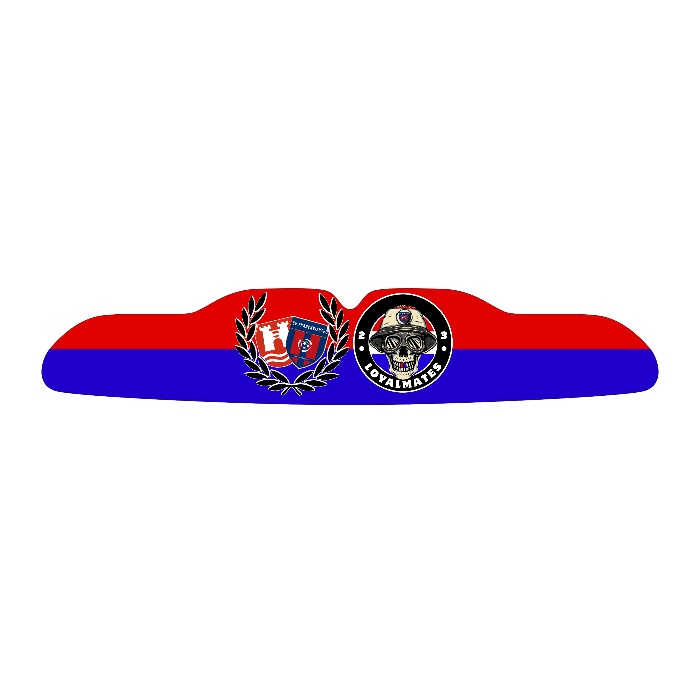
Selbst Designen - Maßgefertigter Mundschutz mit Abdruckset
Brand: Dental Armor
Category: Health & Beauty > Personal Care > Oral Care > Dental Mouthguards